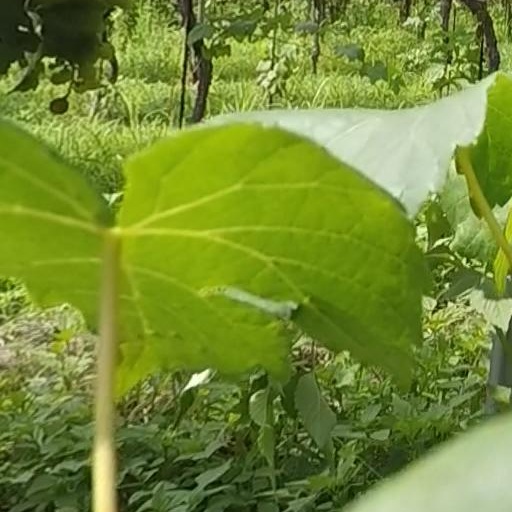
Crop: grape